Privateer

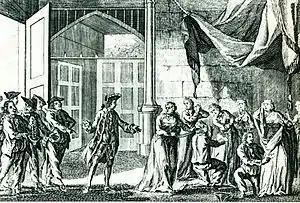
Woodes Rogers' men search Spanish ladies for their jewels in Guayaquil, 1709

In Europe, the practice of authorising sea-raiding dated to at least the 13th century but the word 'privateer' was coined sometime in the mid-17th century. Seamen who served on naval vessels were paid wages and given victuals, whereas mariners on merchantmen and privateers received a share of the takings. Privateering thus offered otherwise working-class enterprises (merchant ships) with the chance at substantial wealth (prize money from captures). The opportunity mobilized local seamen as auxiliaries in an era when state capacity limited the ability of a nation to fund a professional navy via taxation.